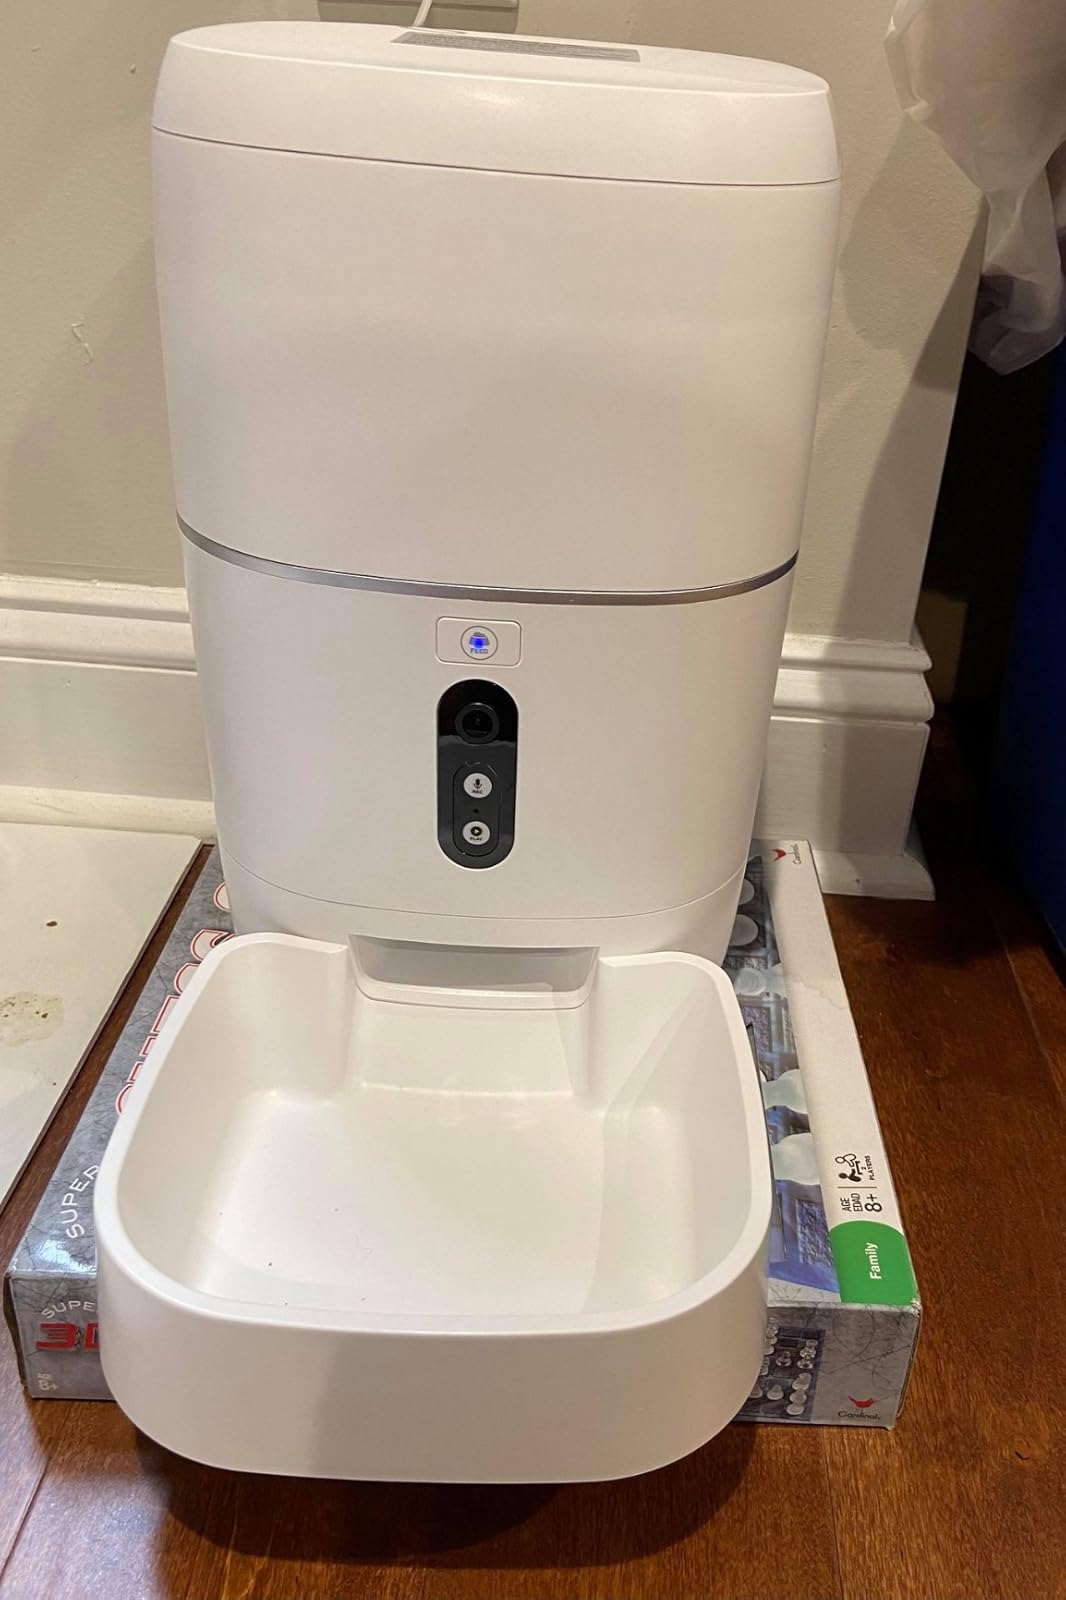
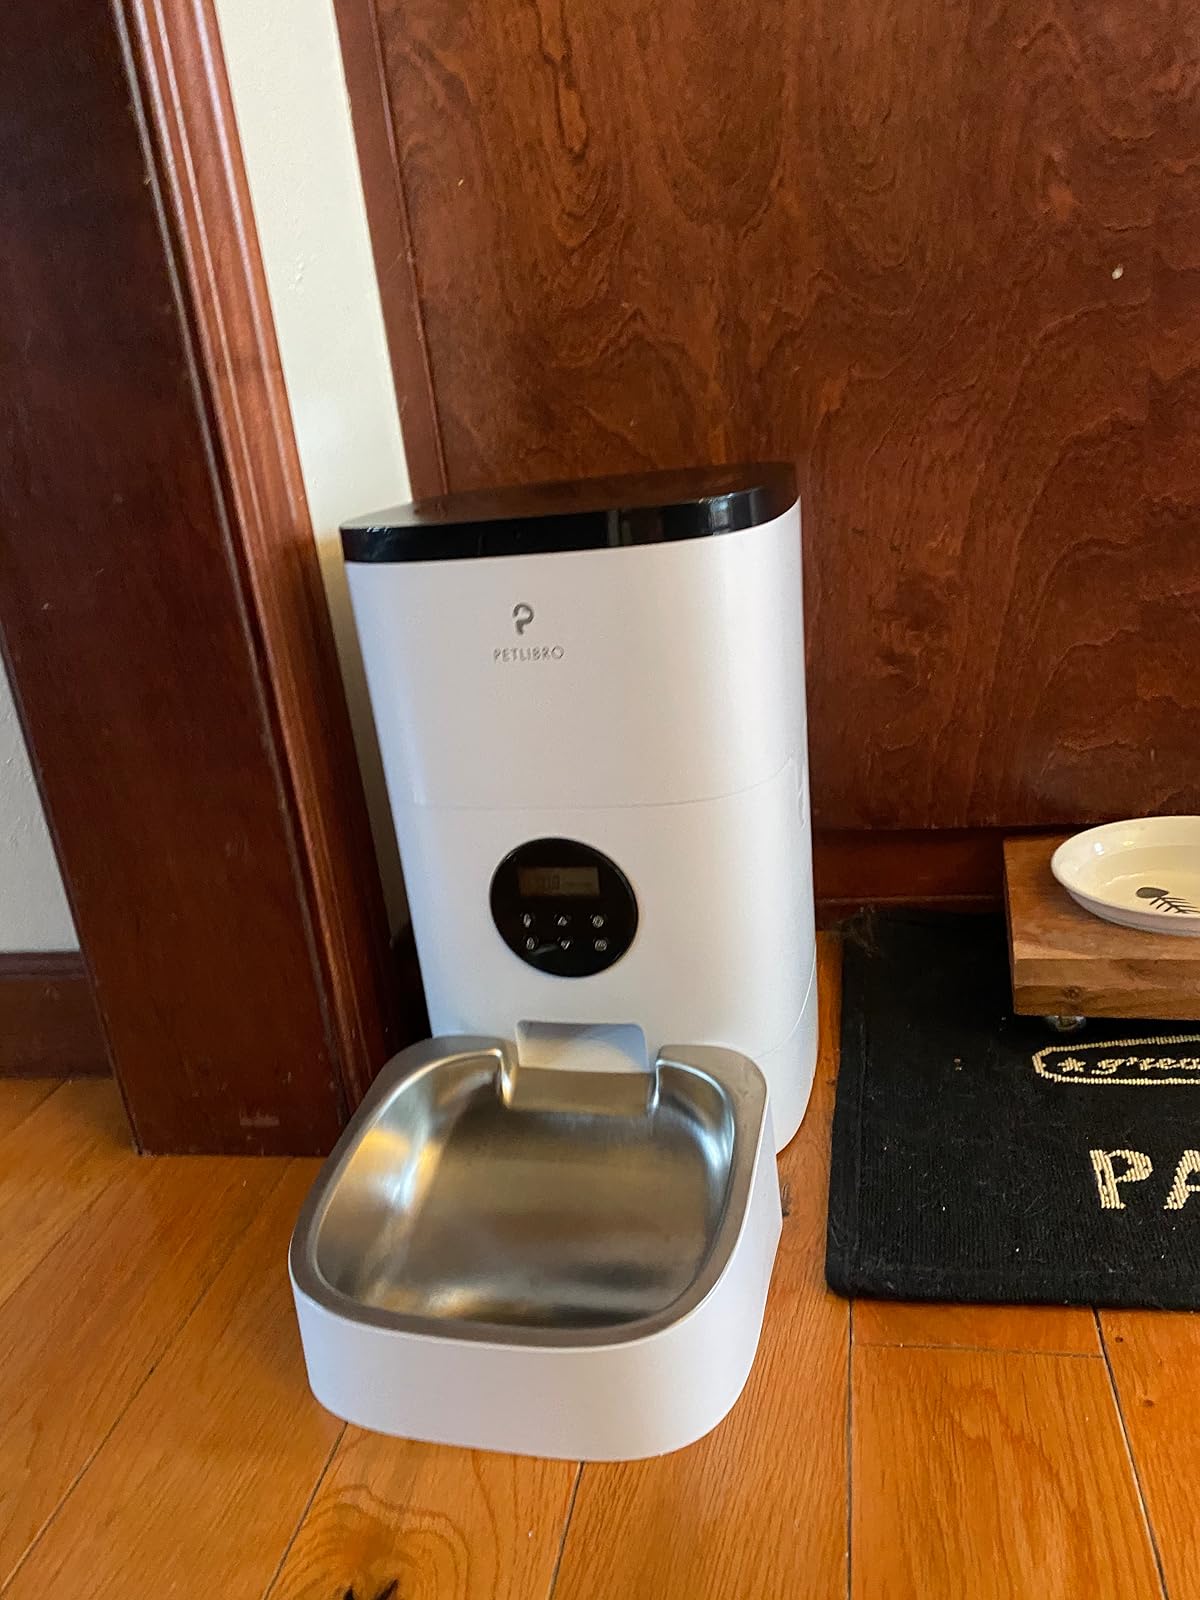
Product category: items_feeder
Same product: no